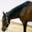
Label: horse